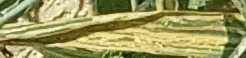
Label: Wheat___Yellow_Rust